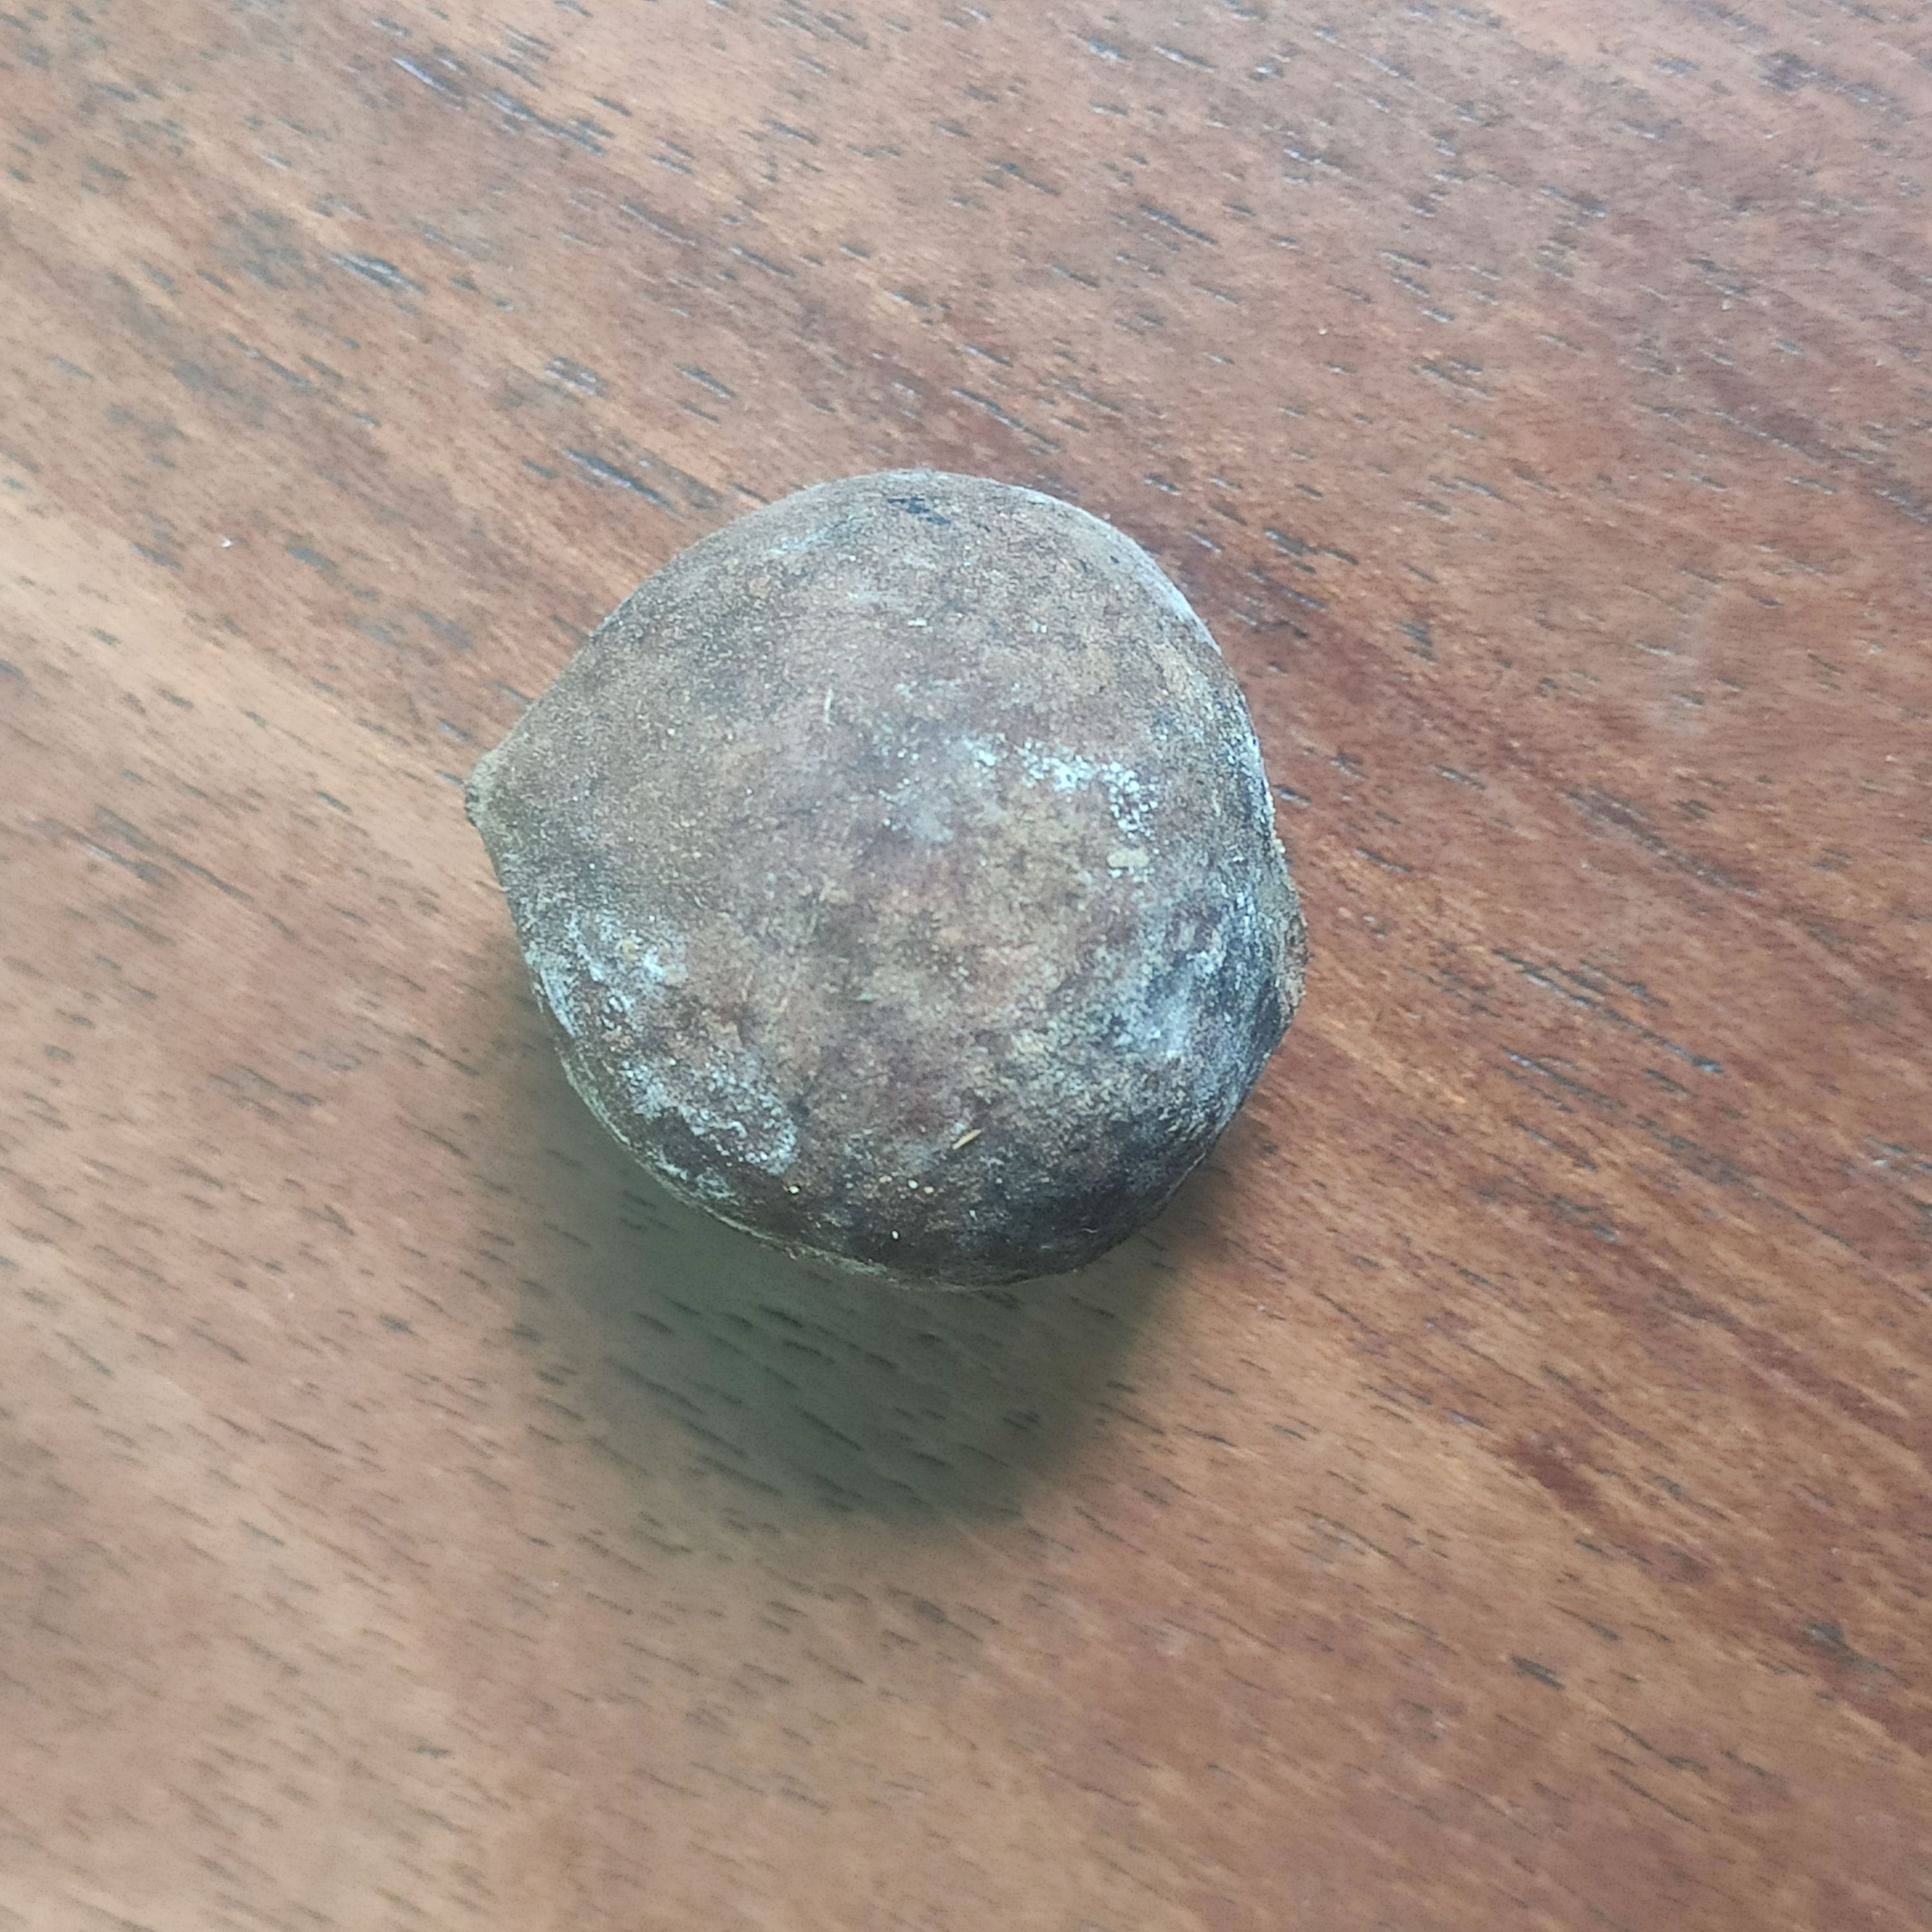
Fruit: burmese-grape
Grade: 3rd-grade